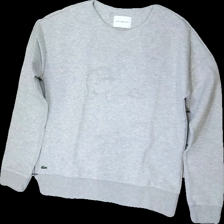
View: front
Type: Sweater
Category: Unisex
Brand: Lacoste
Colors: Grey
Material: 75% cotton, 25% polyester
Cut: Regular, C-collar
Size: 40
Season: All
Price range: 100-150
Recommended usage: Reuse
Description: Grey sweatshirt, never/hardly ever used